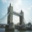
Label: bridge